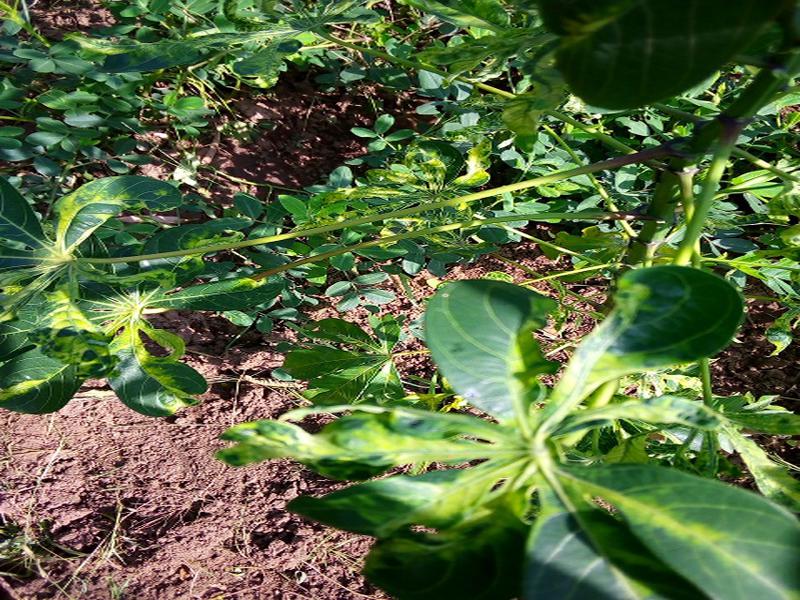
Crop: cassava
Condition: mosaic_disease